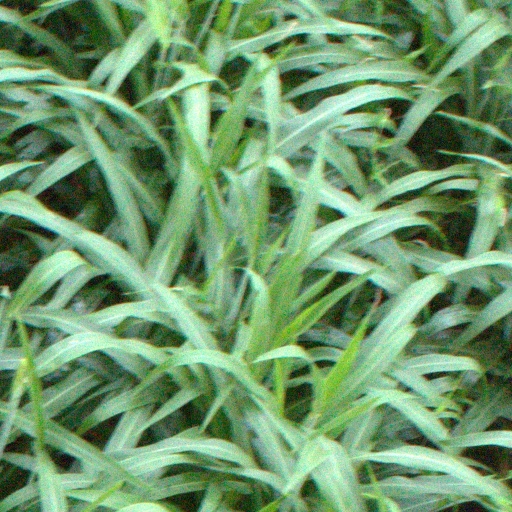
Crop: sorghum